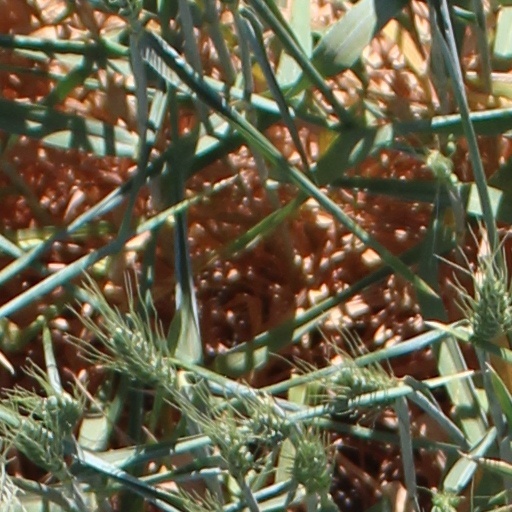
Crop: wheat